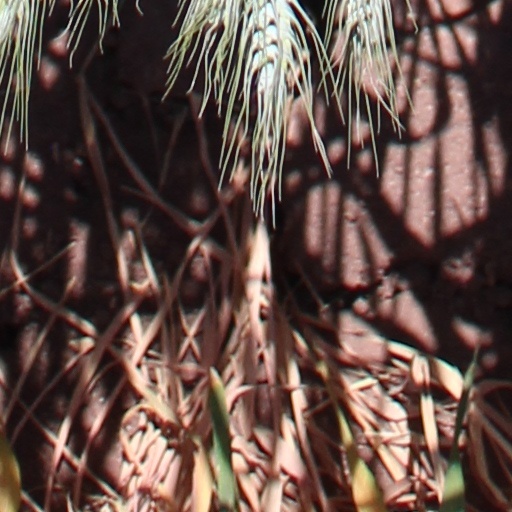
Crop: wheat